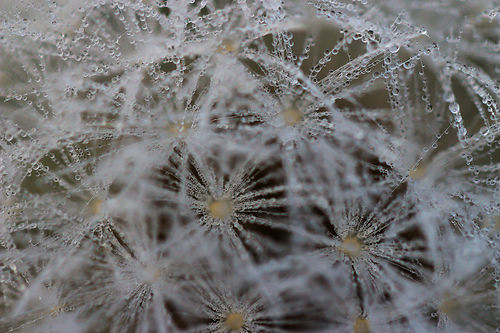
Flower: dandelion